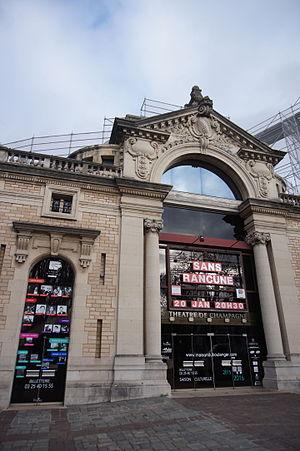
Le Théâtre de Champagne de Troyes, dans l'Aube.
Troyes est une commune française, située dans le département de l'Aube en région Grand Est. La commune est divisée en cinq cantons dont elle est le chef-lieu.